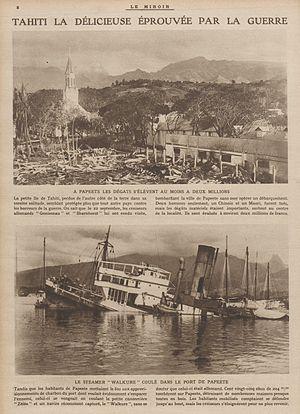
Les résultats du bombardement de Papeete du 22 septembre 1914 par les croiseurs allemands. Photographies publiées par l'hebdomadaire Le Miroir du 6 décembre 1914.
L'histoire de la Polynésie française se décompose en plusieurs périodes : avant l'arrivée des Européens, l'évolution vers le Protectorat français, les Établissements français de l’Océanie et enfin l'évolution sous la Cinquième République.
La bataille de Papeete est provoquée, le 22 septembre 1914, par l'arrivée à Tahiti, en Polynésie française, des croiseurs cuirassés allemands Scharnhorst et Gneisenau, pour qui le stock de charbon de Papeete constitue un enjeu stratégique. Mais ayant été reçus à coups de canons, les cuirassés doivent se contenter de bombarder la ville et le port, achevant de couler au passage la canonnière française Zélée, qui a été sabordée afin qu'elle ne tombe pas entre leurs mains et pour obstruer l'accès au port. Les batteries côtières françaises répliquent aux tirs allemands, mais n'infligent aucun dommage significatif aux croiseurs. Les repères nécessaires pour entrer dans la rade ayant été volontairement détruits par les défenseurs, les navires allemands n'approchent pas davantage et s'éloignent de Tahiti au bout de quelques heures.